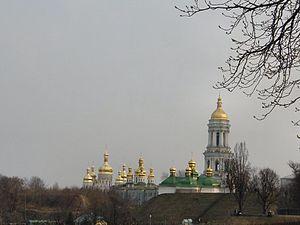
Le Grand clocher de la laure des Grottes de Kiev ou Grand Beffroi est le plus haut édifice du monastère de la capitale de l'Ukraine, atteignant une hauteur de 96,5 mètres.